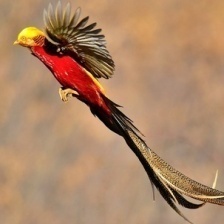
Species: GOLDEN PHEASANT
Scientific name: CHRYSOLOPHUS PICTUS